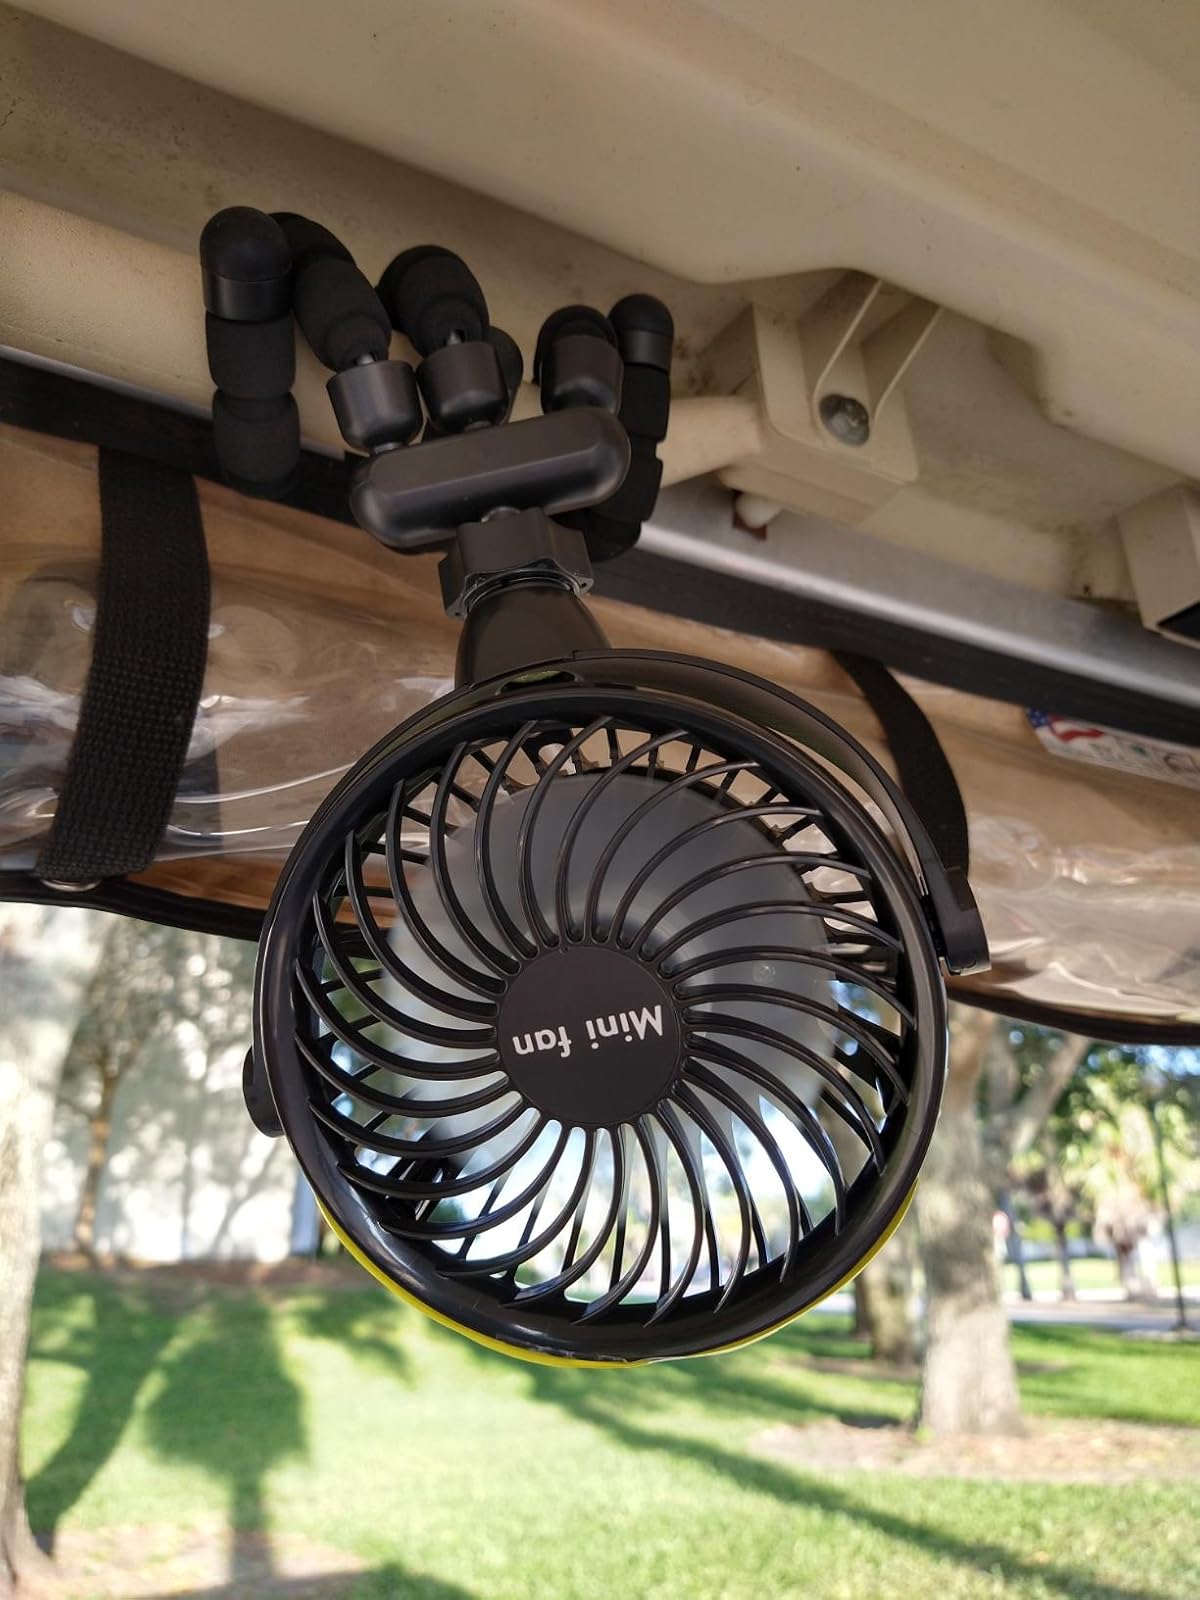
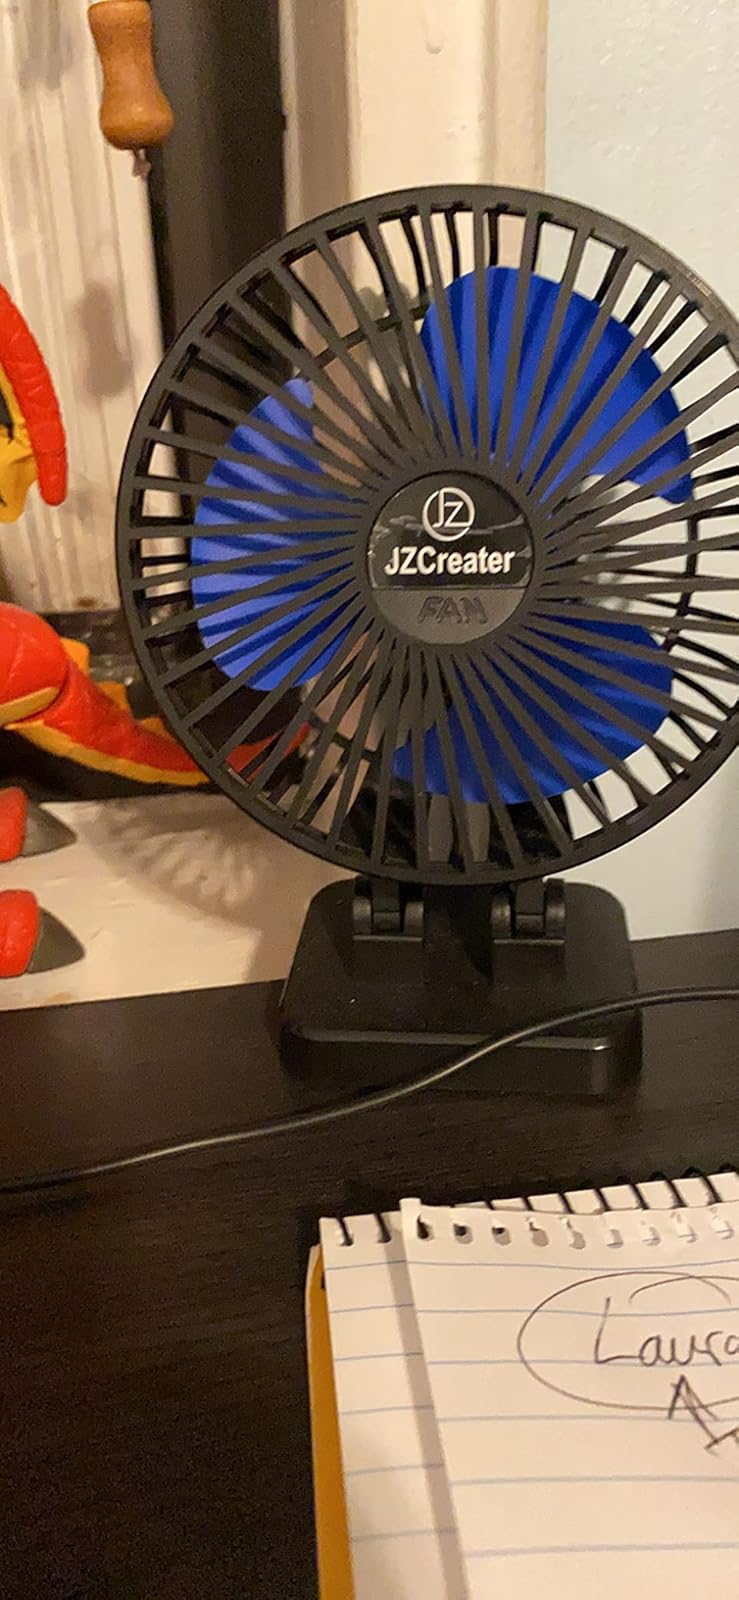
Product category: fan
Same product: no